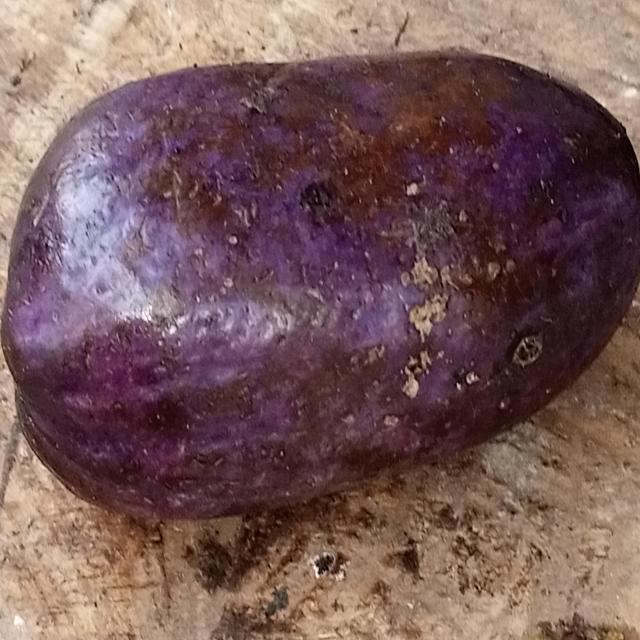
Plum grade: spotted